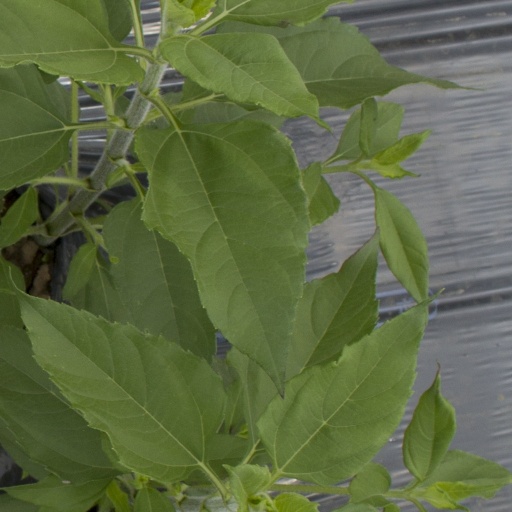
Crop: Jerusalem artichoke